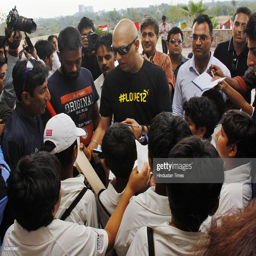
cricket player with fans before press conference .